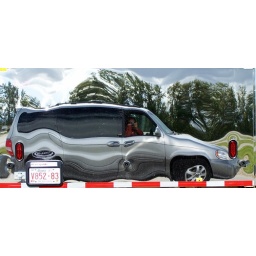
reflection in the back of a shiny truck